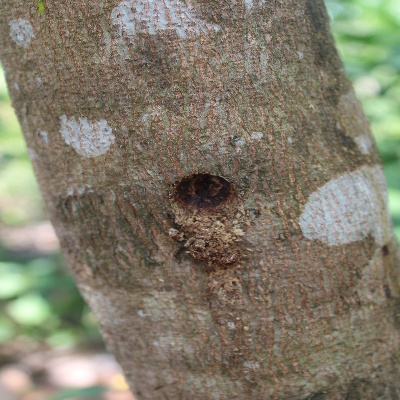
Crop: Cashew
Condition: gumosis